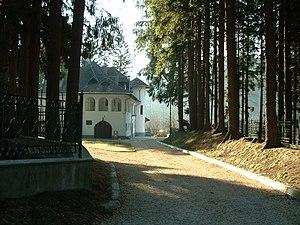
Sinaia est une ville de Roumanie.